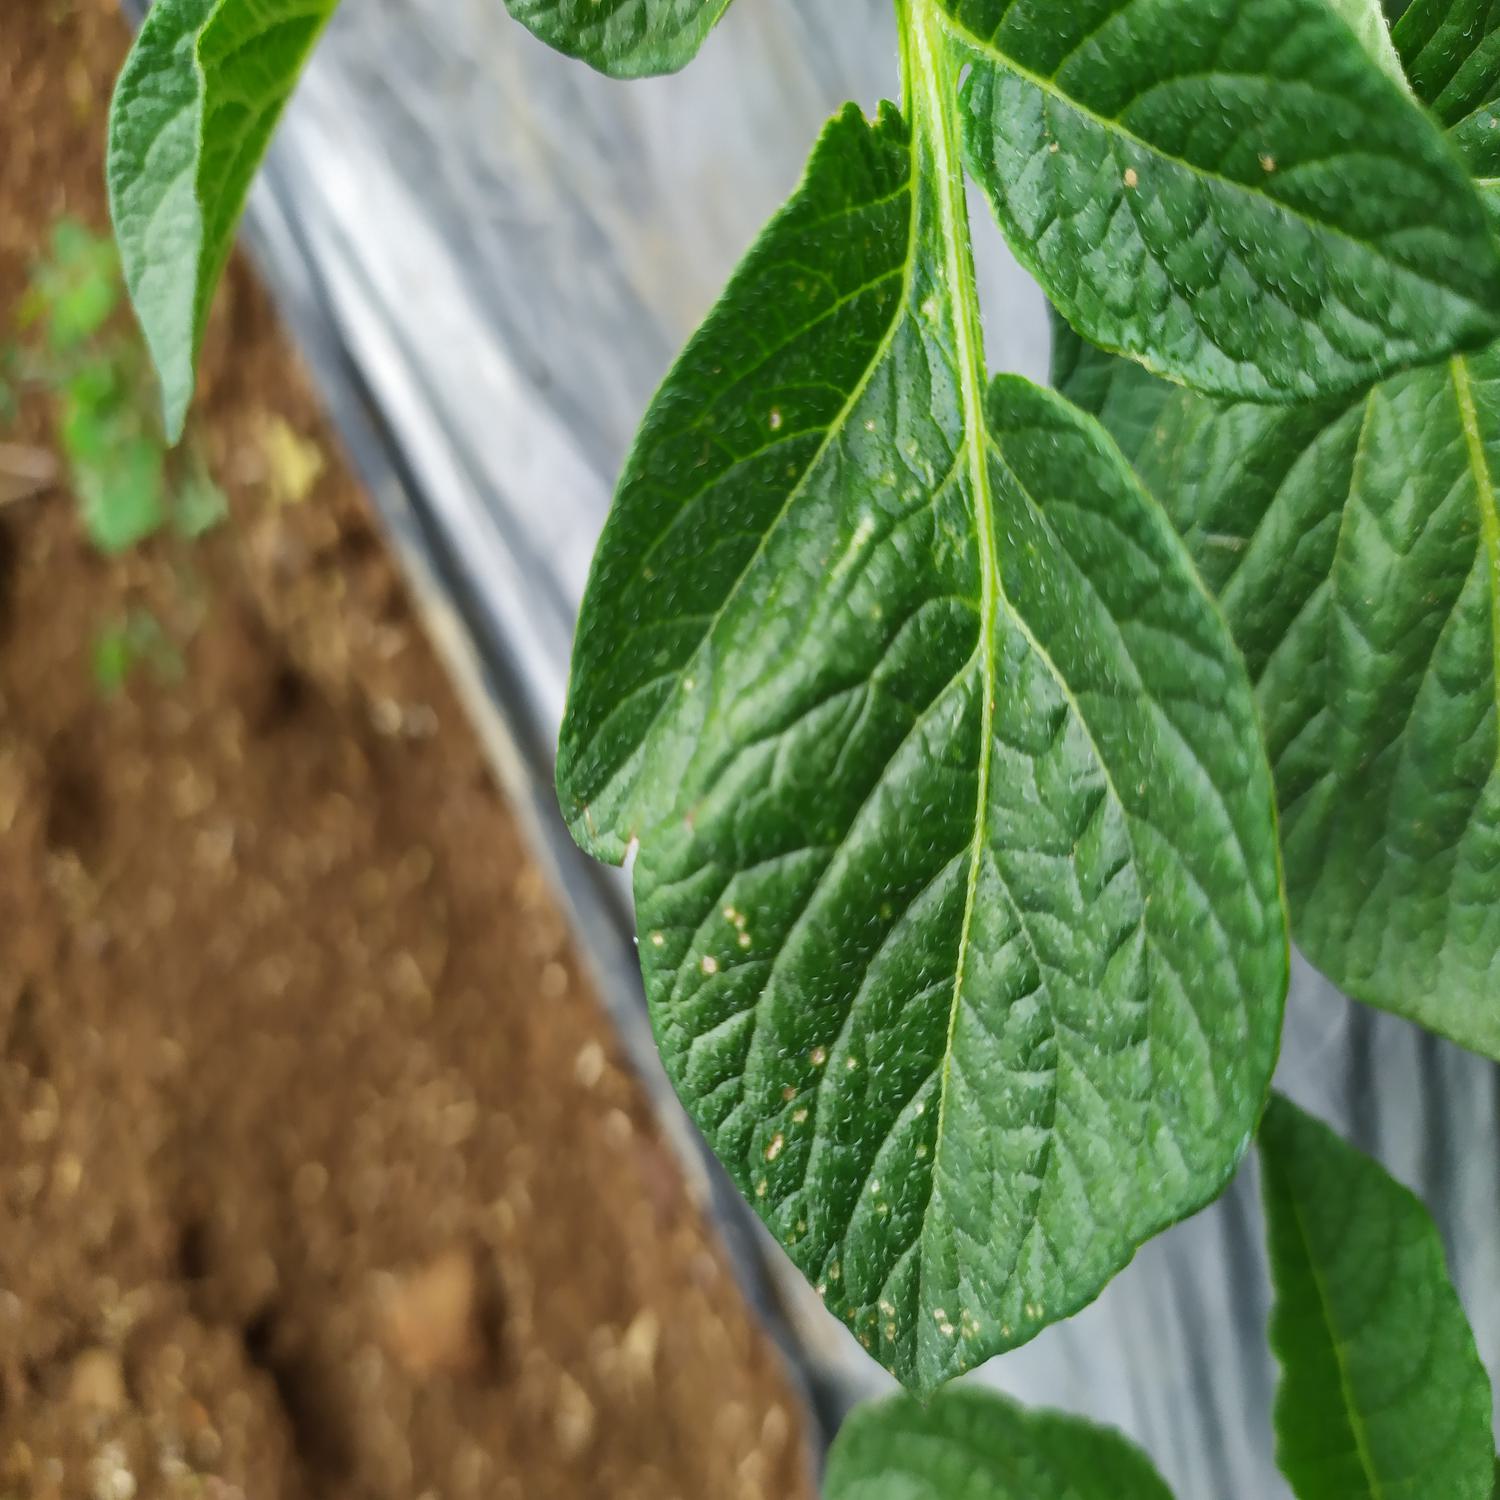
Label: Pest